Harrachov

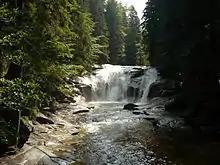
Mumlava Waterfall

Harrachov is located about east of Jablonec nad Nisou, on the border with Poland. It lies in the Giant Mountains. The highest point is the mountain Luboch at above sea level. Part of the municipal territory belongs to Krkonoše National Park.